Arrott Transit Center

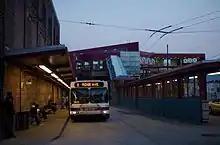
Route K at the bus terminal

The Market–Frankford station entrance is at the west side of the five-way intersection, located between Arrott Street and Oxford Avenue. There is another staircase directly serving the bus berths located on Arrott Street between Frankford Avenue and Griscom Street. The eastbound Market–Frankford platform has two exit-only staircases from the eastbound platform, serving the southeast corners of Overington Street and Frankford Avenue and Margaret Street and Frankford.